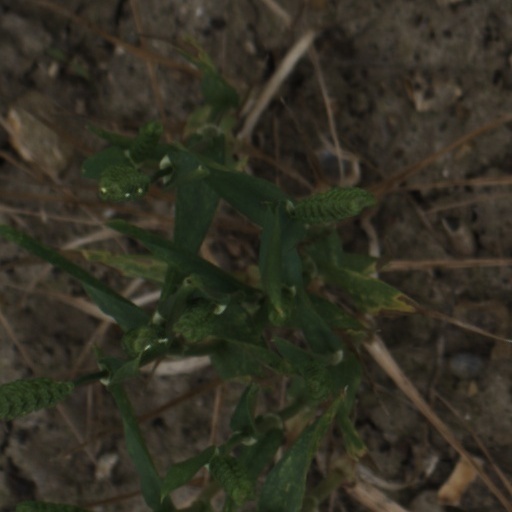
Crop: wheat